Hareid Municipality

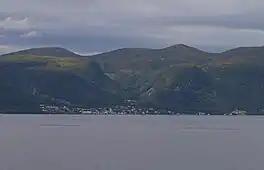
View of Brandal in Hareid

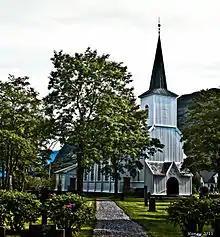
View of Hareid Church

The municipality of Hareid was established on 1 January 1917 when it was separated from Ulstein Municipality to form a municipality of its own. Originally, the municipality included the eastern part of Hareidlandet island and the southwestern part of the nearby island of Sula. The initial population of the municipality was 2,310. On 1 July 1958, the southwestern part of the island of Sula (population: 68) was transferred from Hareid Municipality to Borgund Municipality.